Rockwell B-1 Lancer

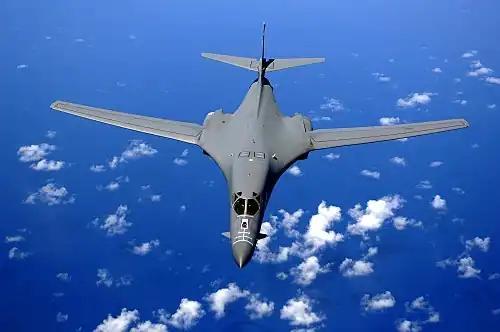
B-1B flying over the Pacific Ocean

On taking office, Reagan was faced with the same decision as Carter before: whether to continue with the B-1 for the short term, or to wait for the development of the ATB, a much more advanced aircraft. Studies suggested that the existing B-52 fleet with ALCM would remain a credible threat until 1985. It was predicted that 75% of the B-52 force would survive to attack its targets. After 1985, the introduction of the SA-10 missile, the MiG-31 interceptor and the first effective Soviet Airborne Early Warning and Control (AWACS) systems would make the B-52 increasingly vulnerable. During 1981, funds were allocated to a new study for a bomber for the 1990s time-frame which led to developing the "Long-Range Combat Aircraft" (LRCA) project. The LRCA evaluated the B-1, F-111, and ATB as possible solutions; an emphasis was placed on multi-role capabilities, as opposed to purely strategic operations.